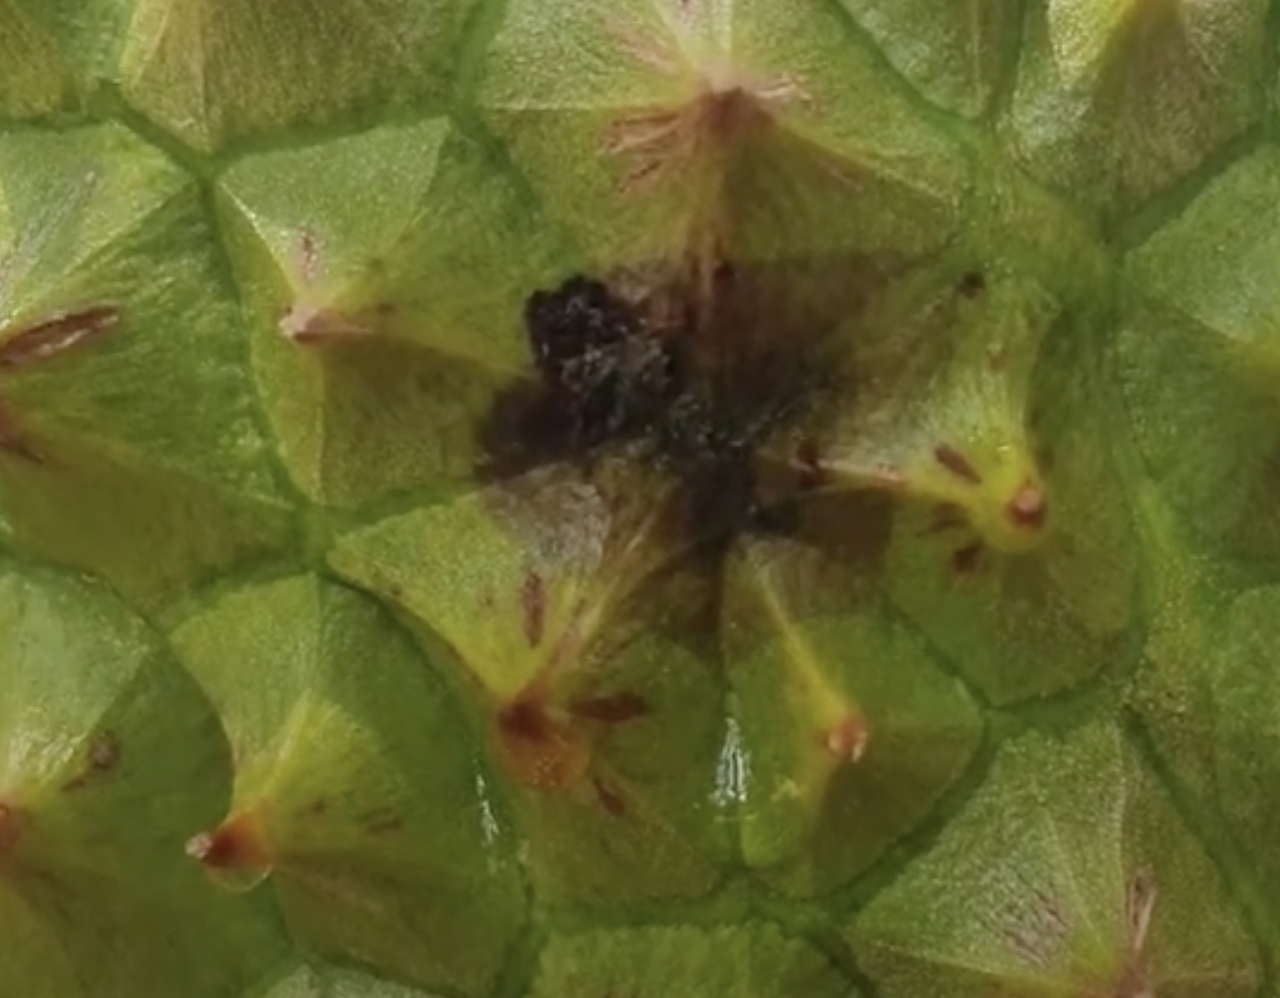
Label: fruit_rot